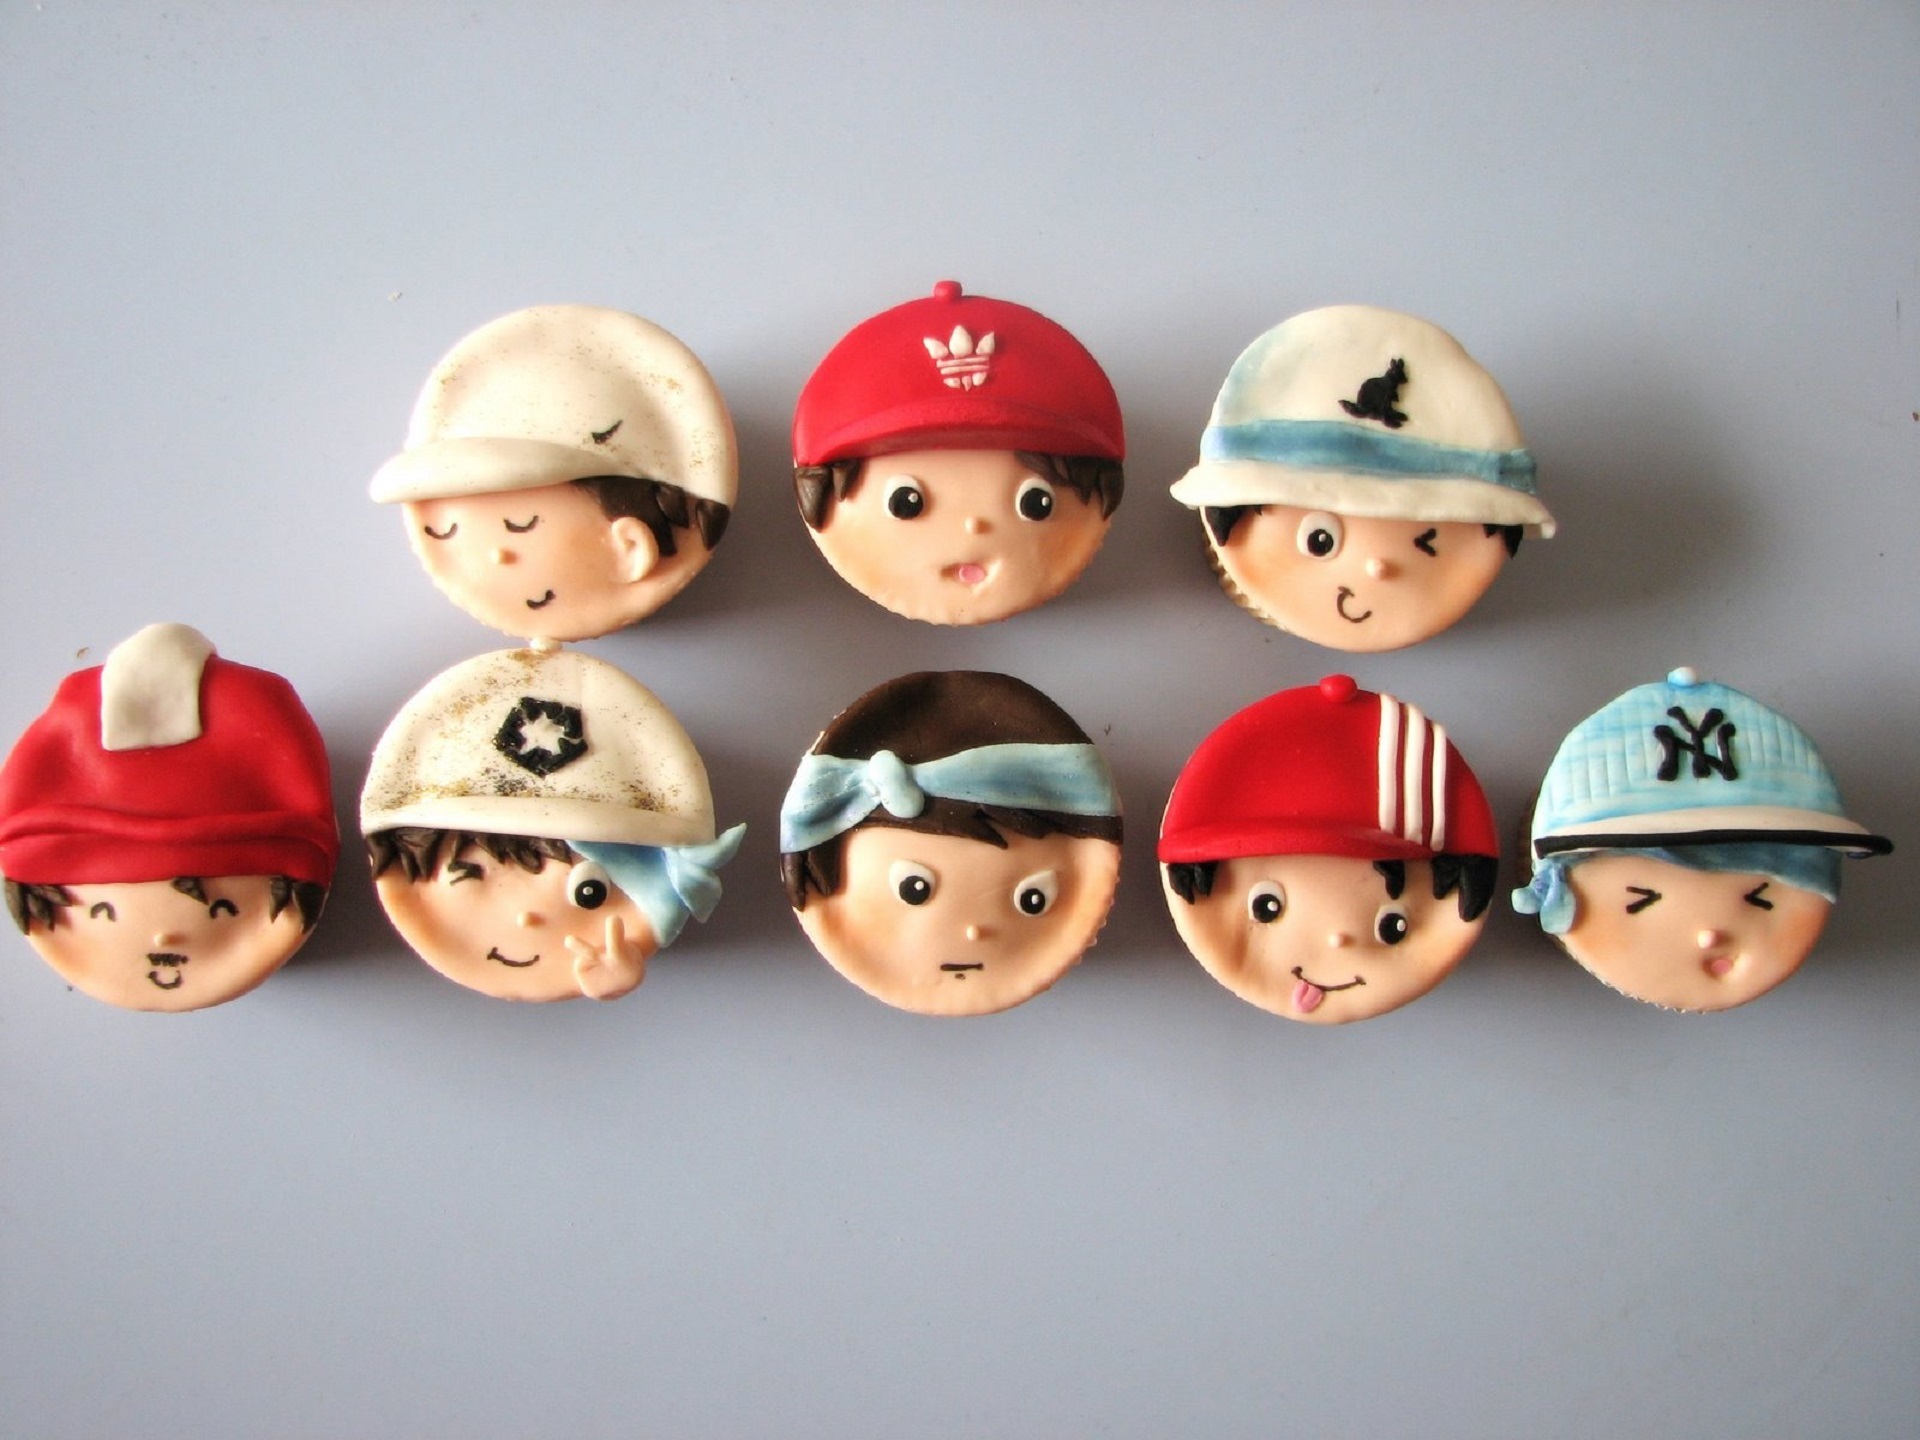
sweet, clothing, gourmet, snack, dessert, toy, cake, baked, fun, icing, head, party, tasty, decorated, cupcake faces